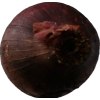
Label: red_onion